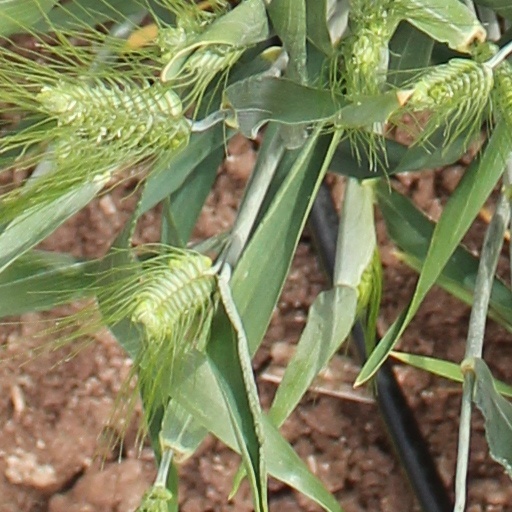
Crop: wheat